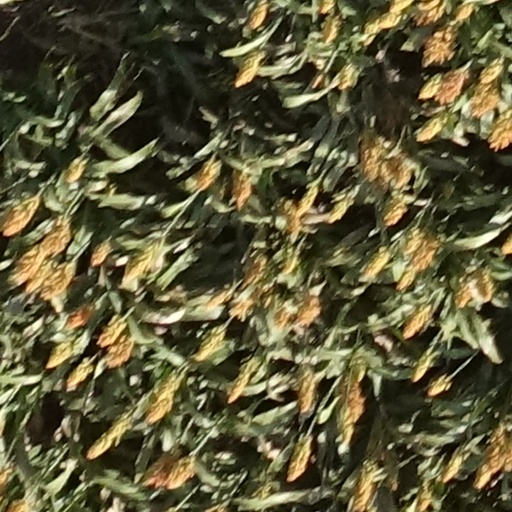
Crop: sorghum